William Pennefather

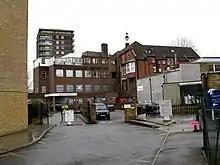
Now-demolished Mildmay Hospital building (1988–2011)

In 1864 the Pennefathers were transferred to St Jude's Church, Mildmay Park in London; the annual assemblies became known as the Mildmay Conferences. Islington was undergoing great changes as Victorian housing sprawled over the ancient villages, and what had been built as desirable residences soon became overcrowded Dickensian slums. The Pennefathers rose to the occasion of the cholera epidemic of 1866, seeing it as an opportunity for domestic mission. The organisation he and his wife founded was the Mildmay Mission, judged "one of most influential home and overseas missionary organizations" in the country, "which led to founding of many other bodies".